Spring Gardens, Manchester

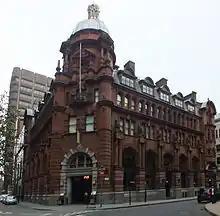
The Grade II* listed former Parr's Bank

Spring Gardens is an important thoroughfare in Manchester city centre, England. This L-shaped street, formerly the centre of the North West's banking industry, has five Grade II listed buildings and is part of the Upper King Street conservation area.